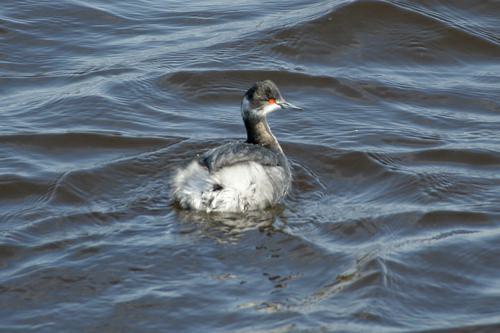
A photo of a eared grebe